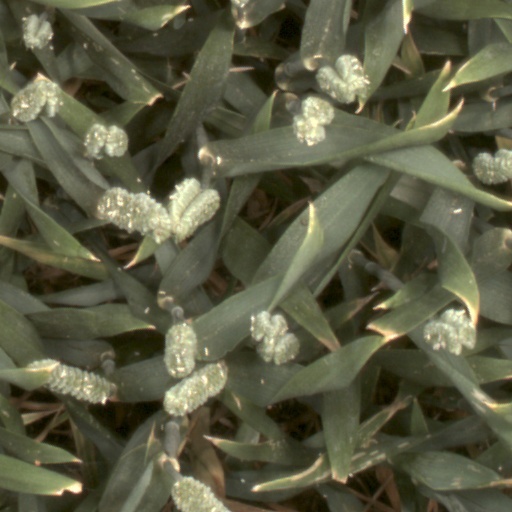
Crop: wheat